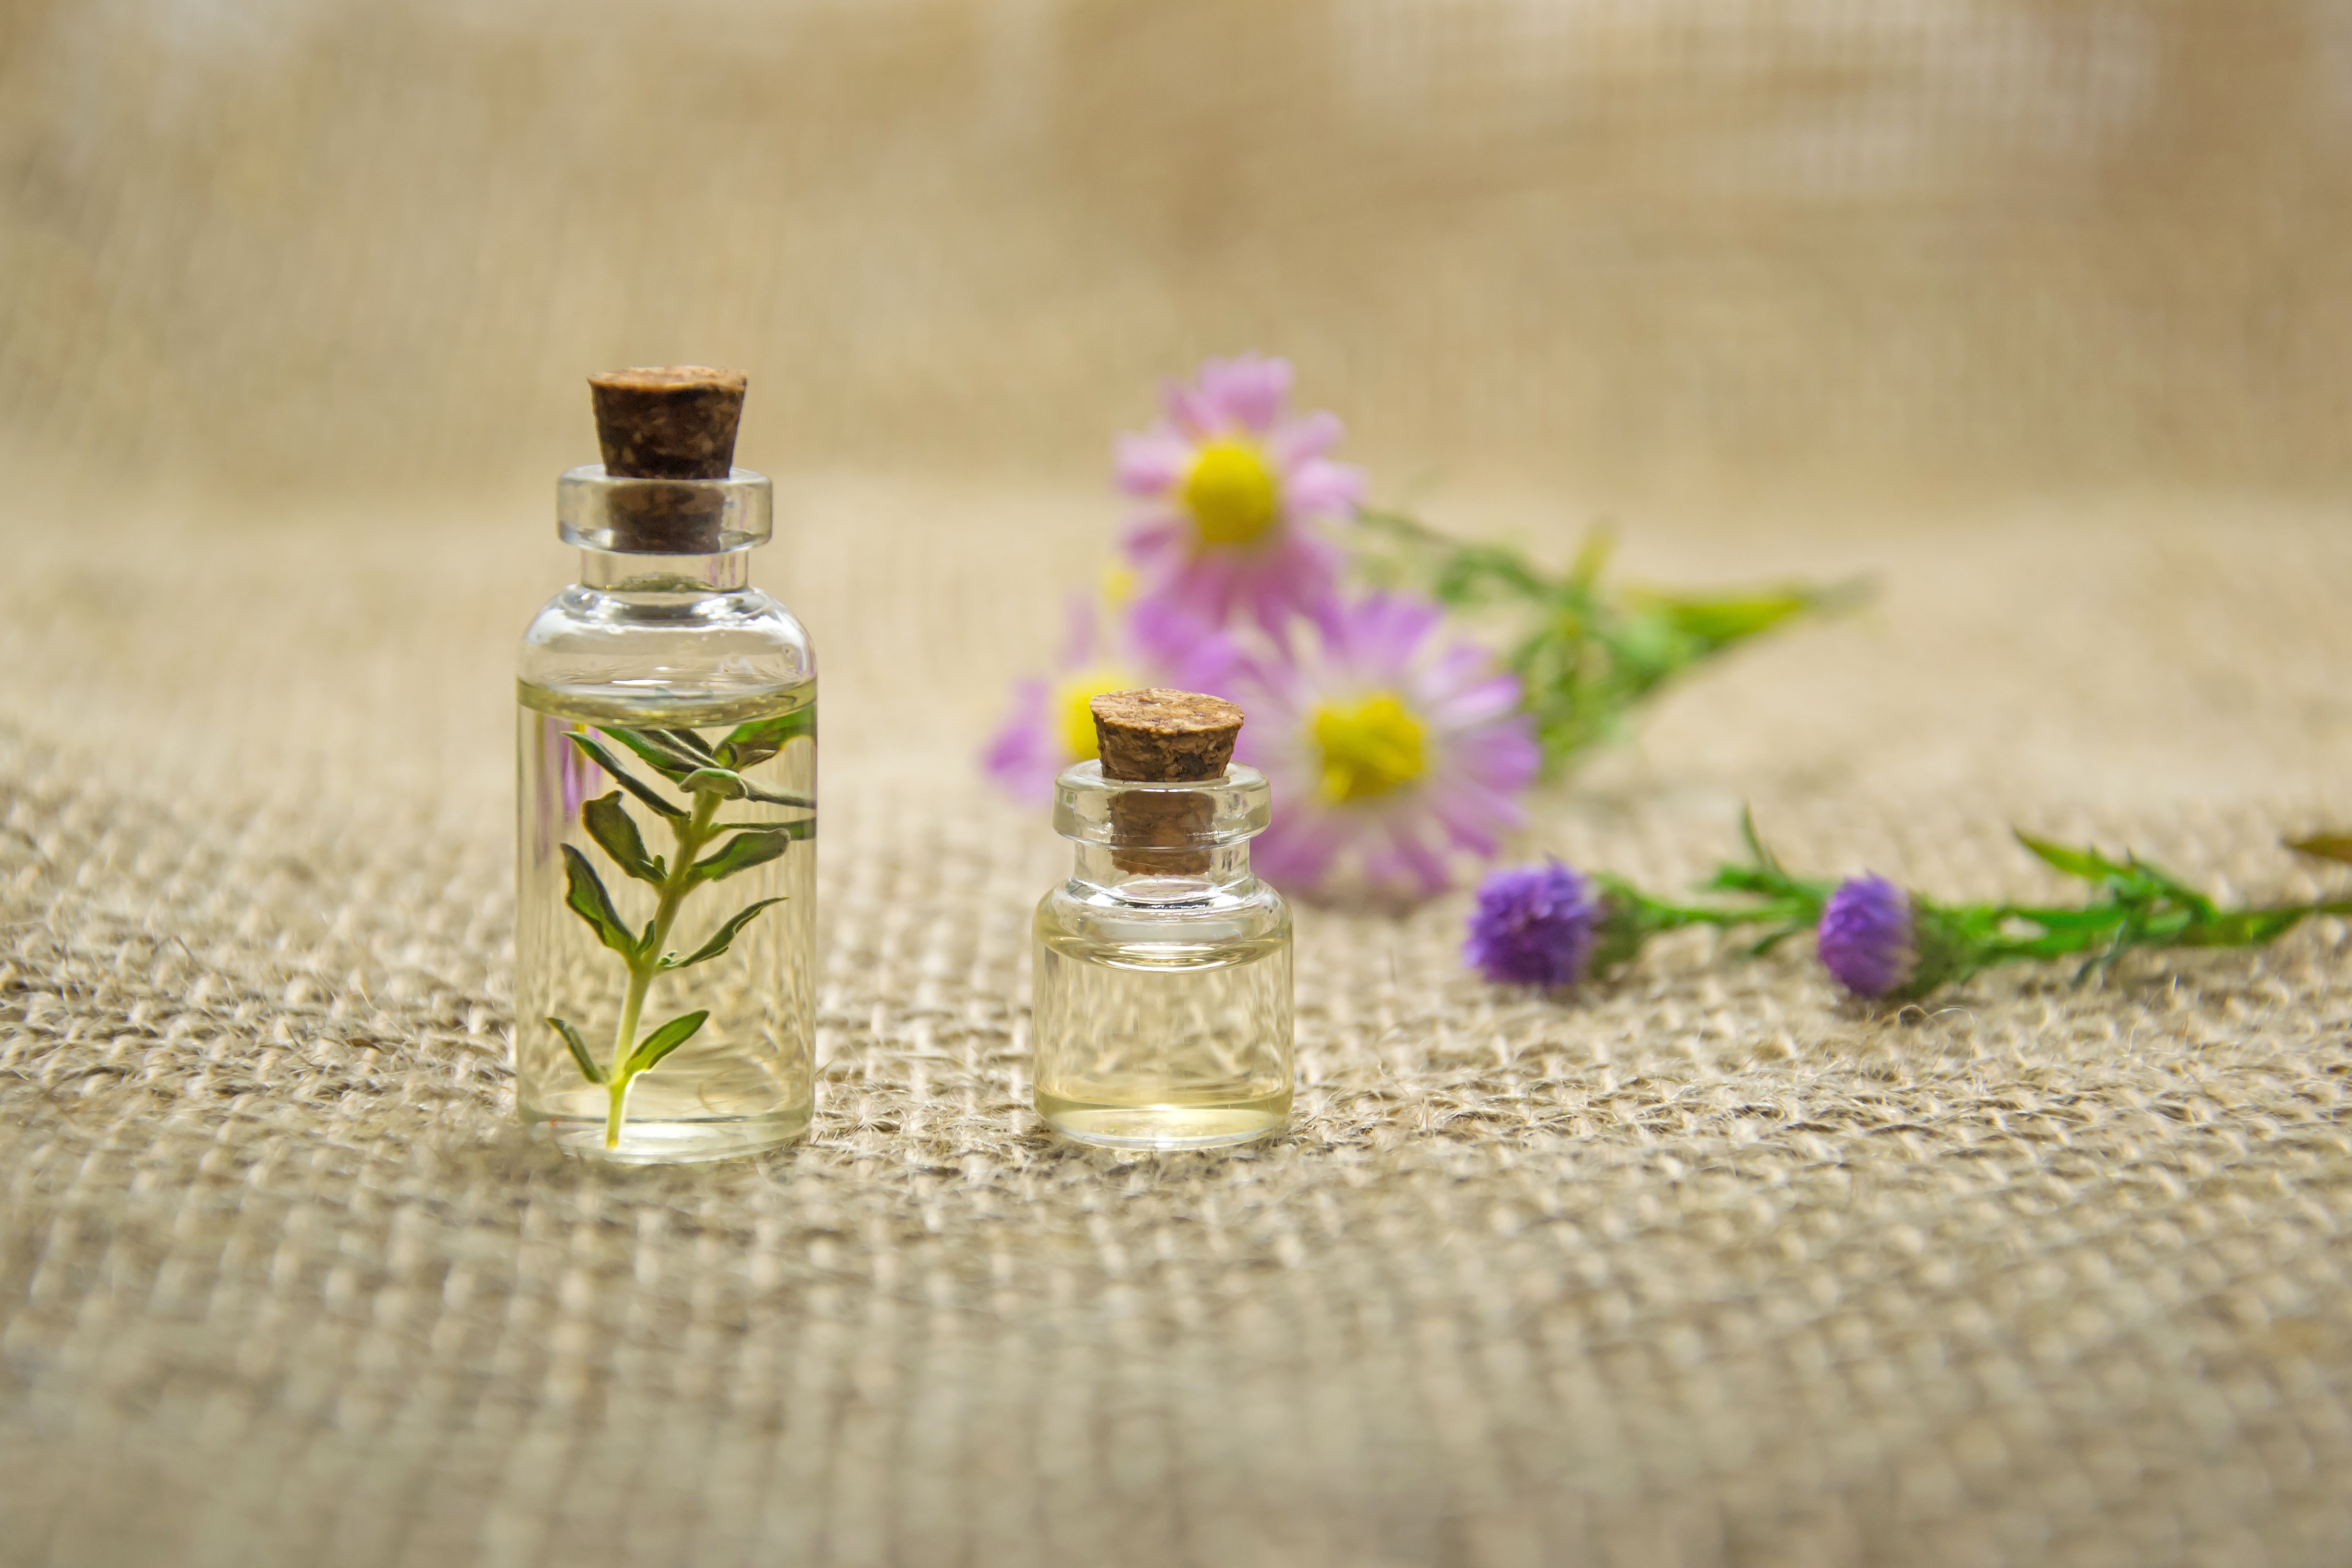
violet, flower, bottle, glass bottle, plant, herbal, perfume, still life, glass, still life photography, petal, herbaceous plant, liquid, viola, verbena